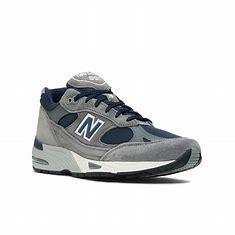
Brand: New
Model: Balance New Balance 991 Made In England Marathon